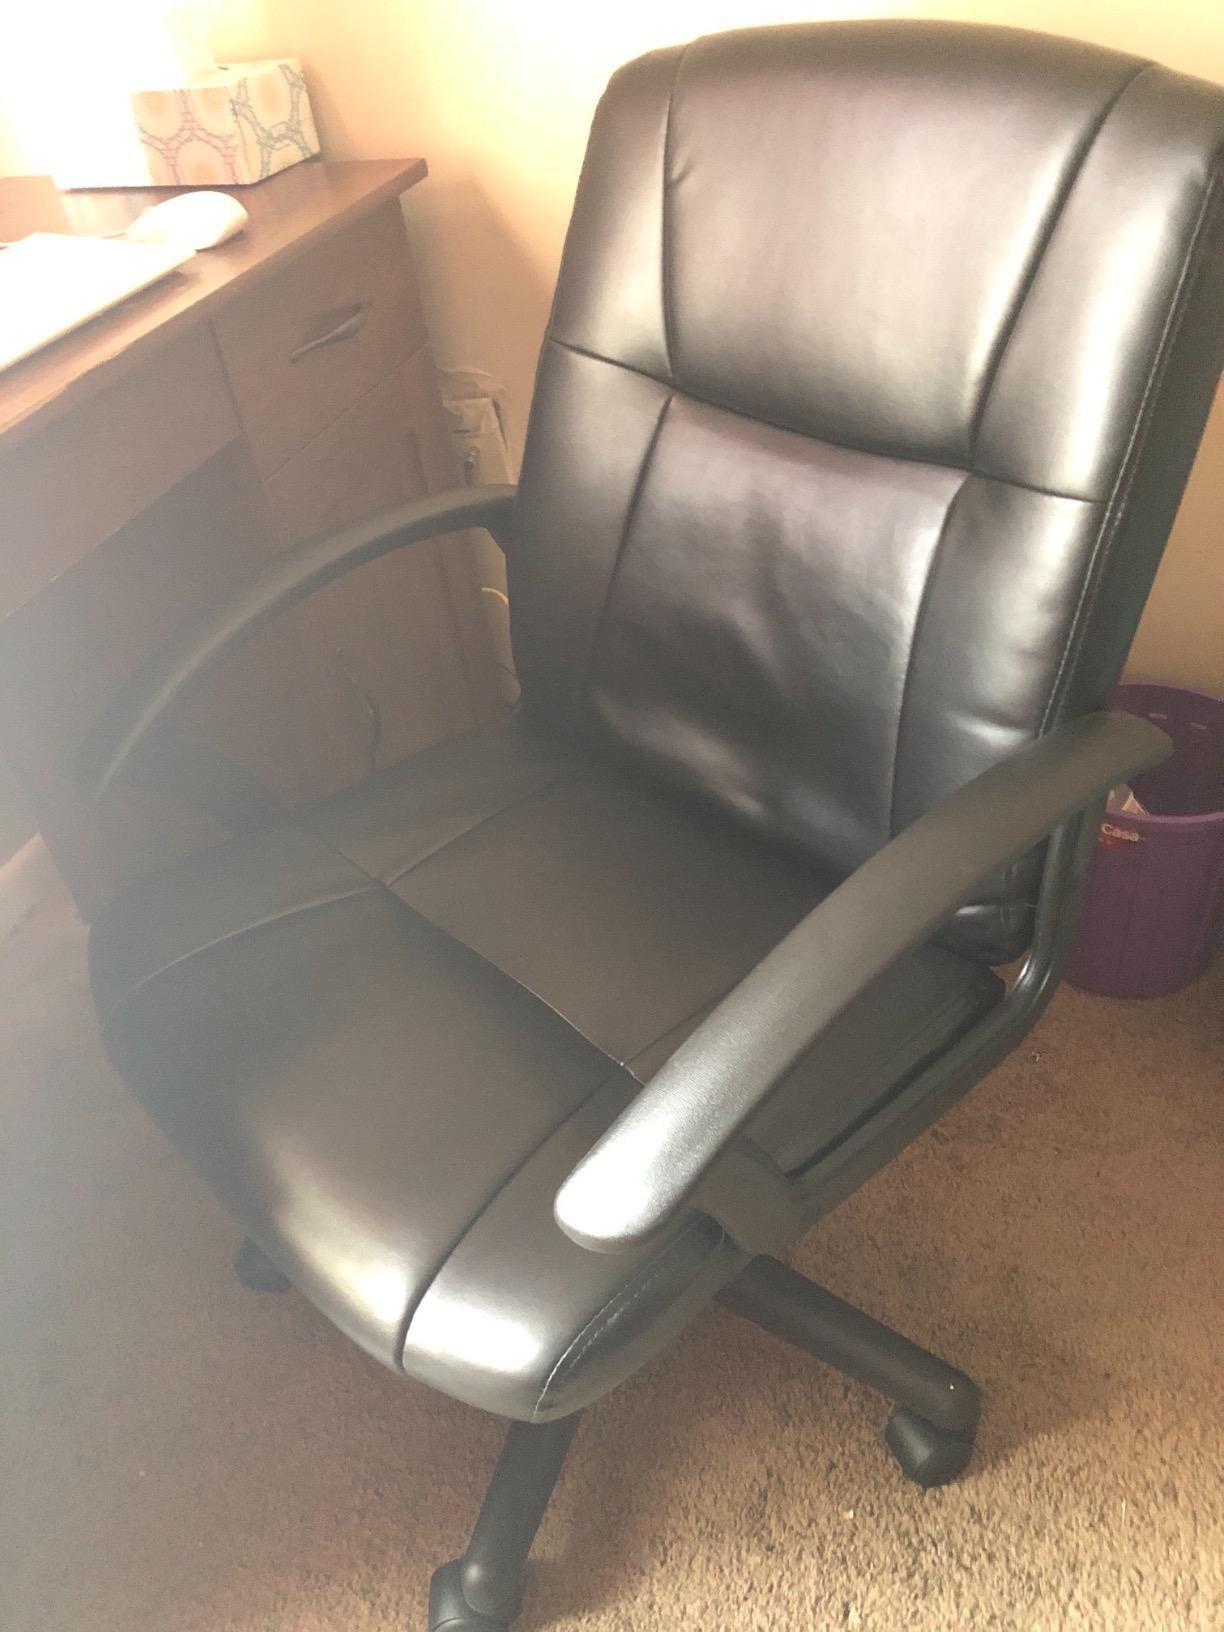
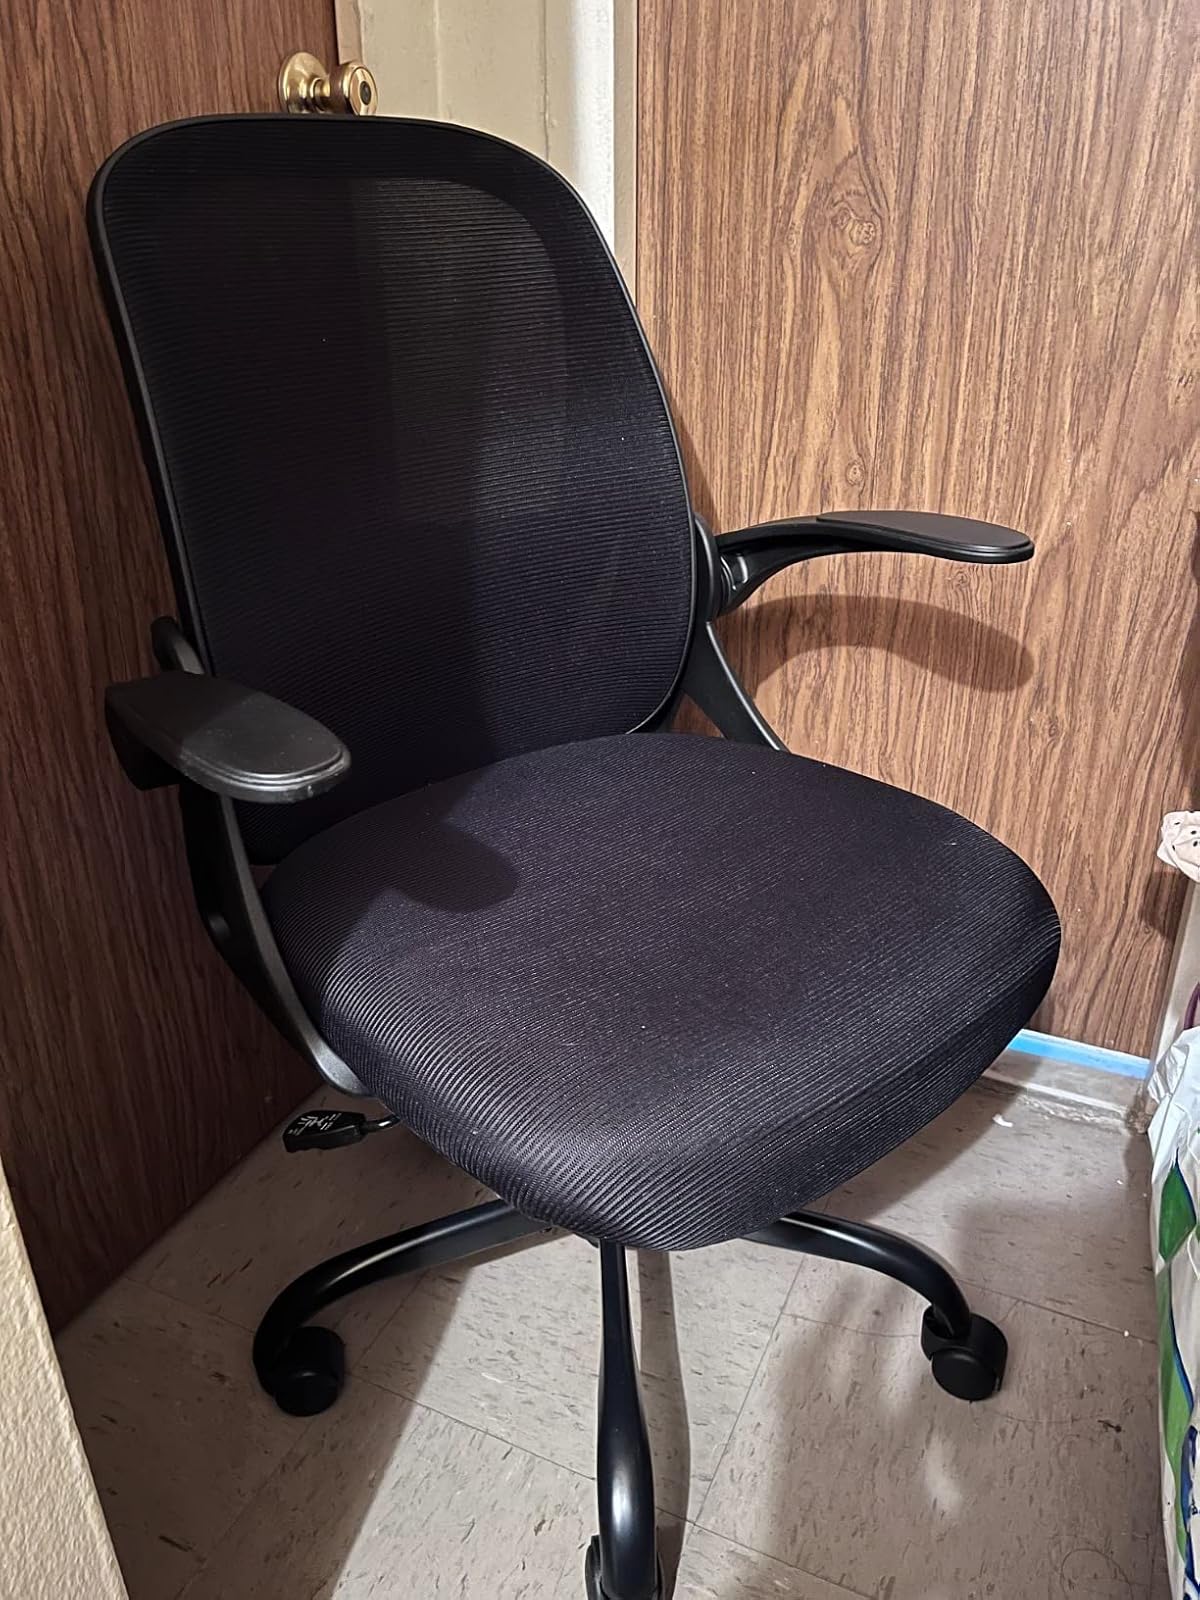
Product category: items_chair
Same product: no